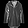
Label: Coat